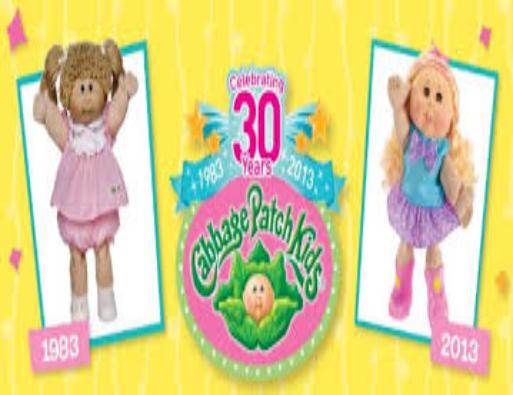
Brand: Cabbage Patch Kids
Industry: Leisure